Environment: real
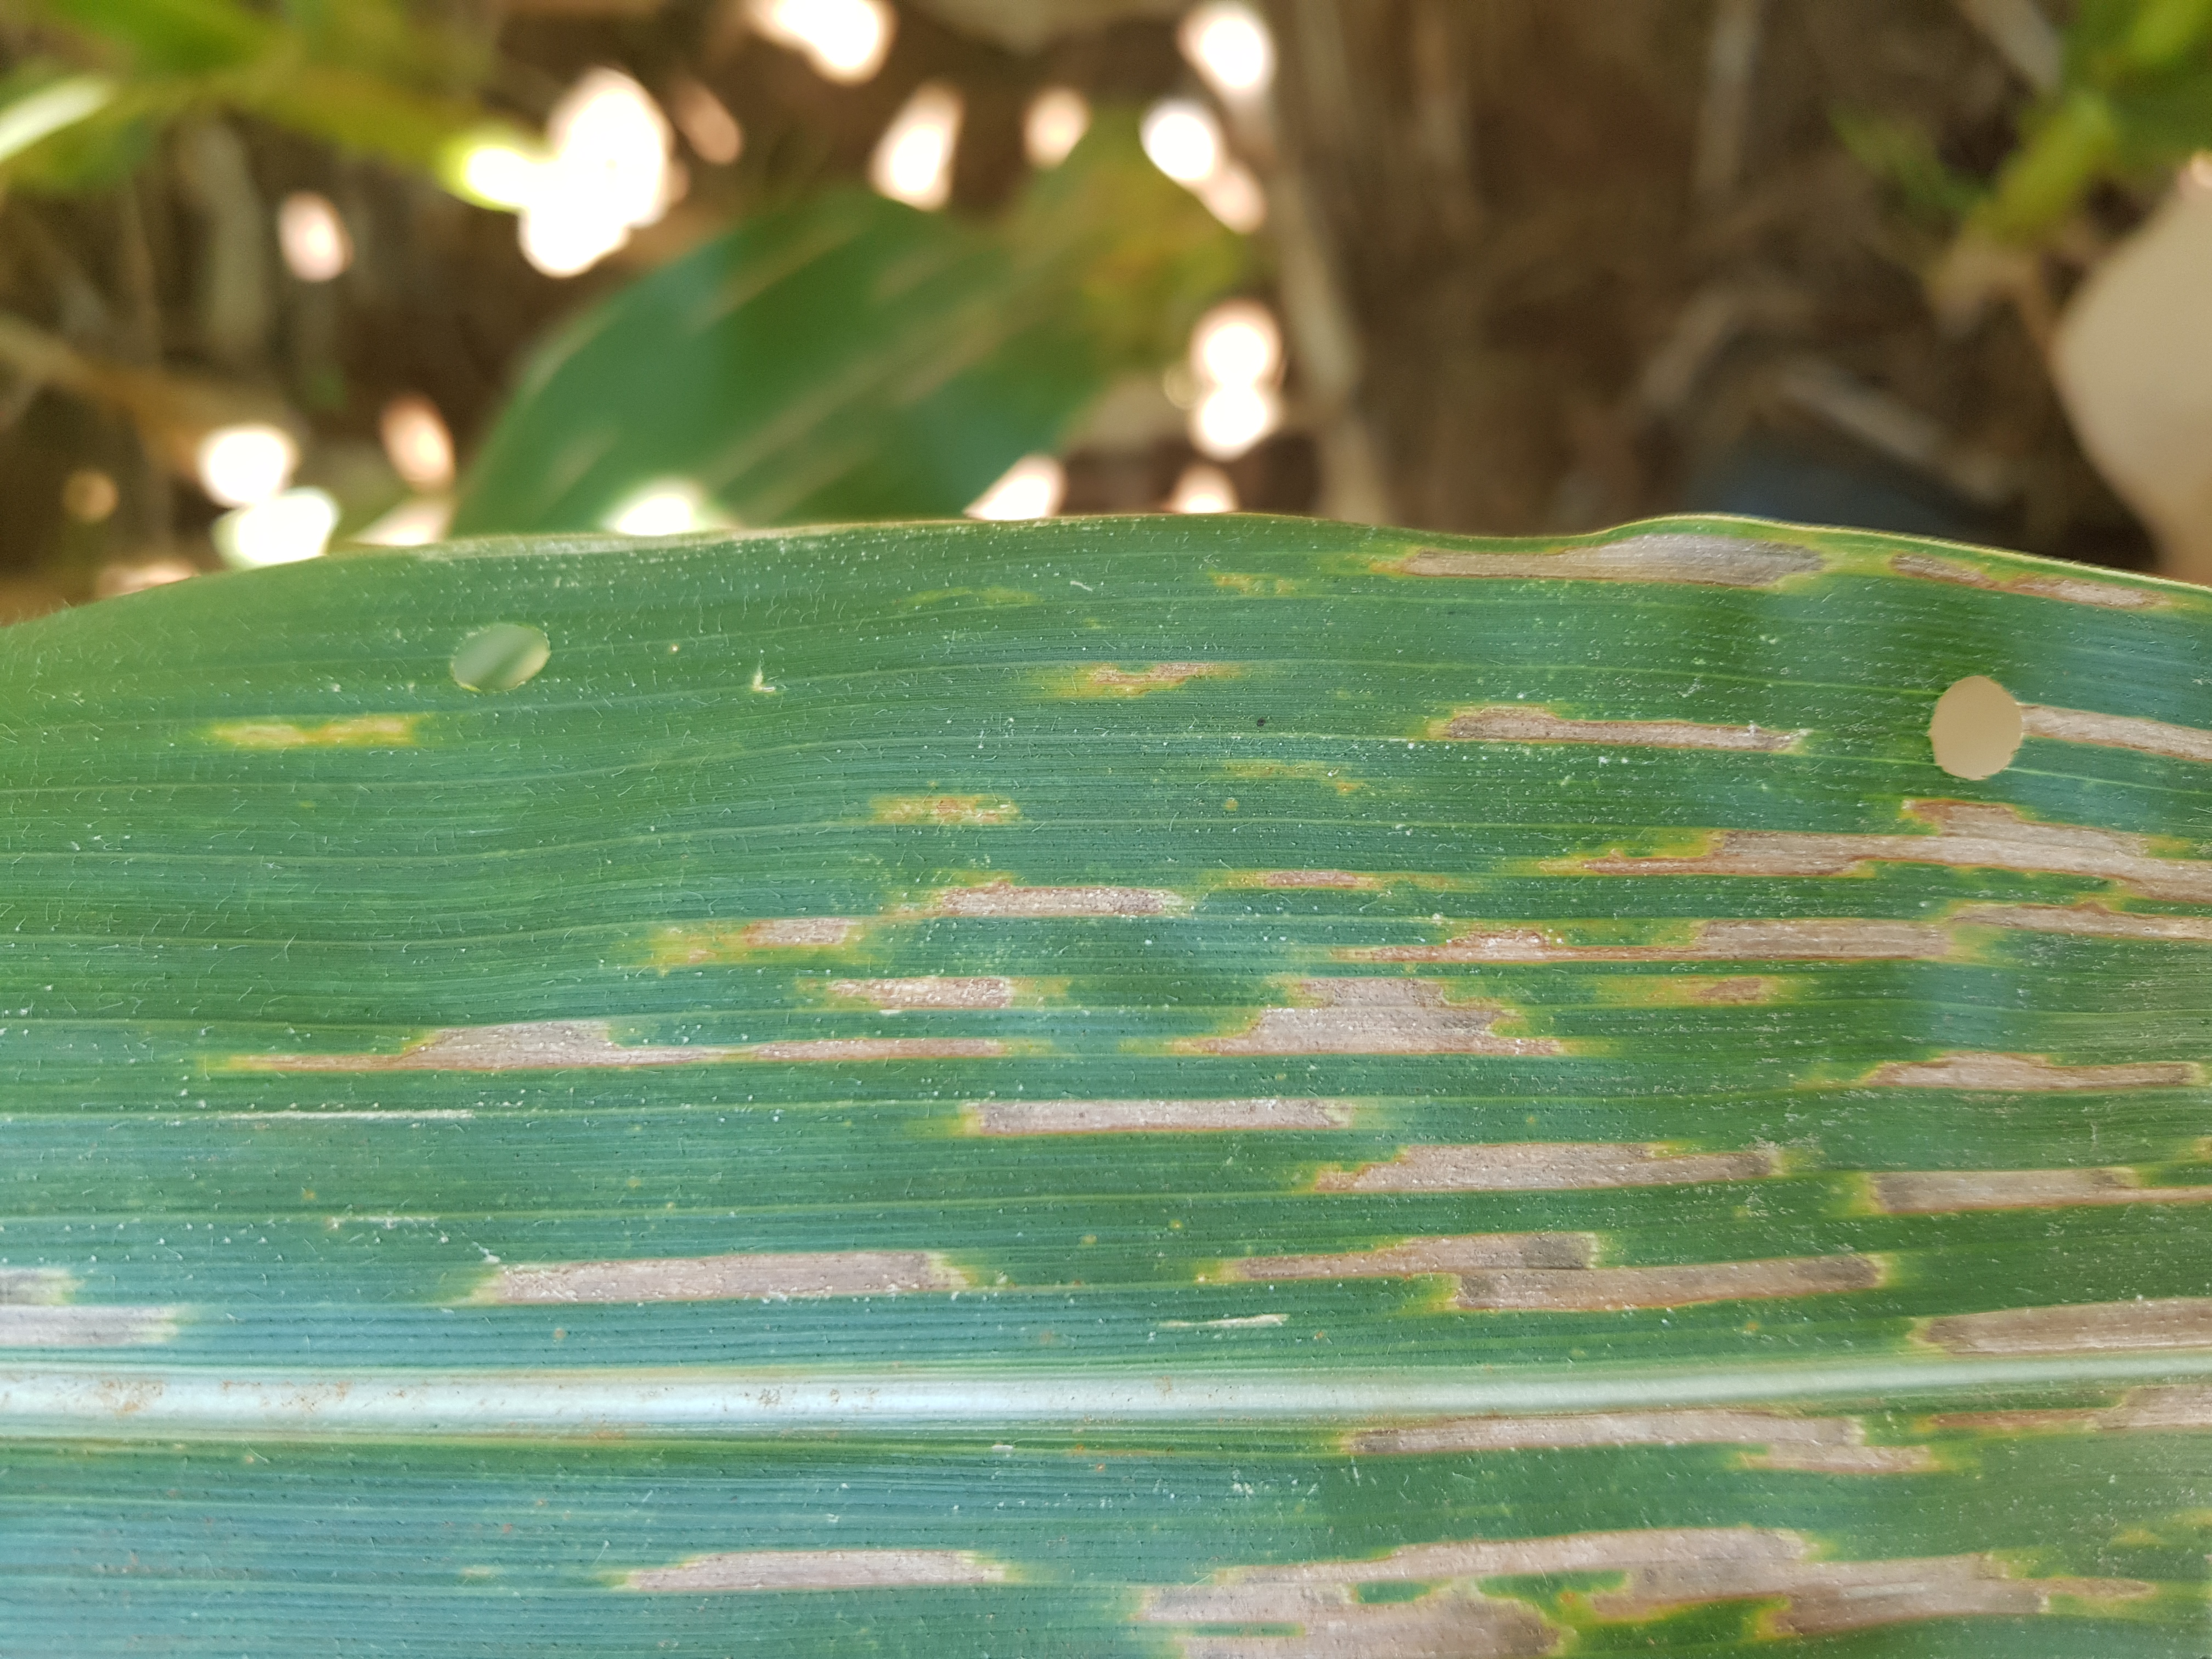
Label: gray_leaf_spot